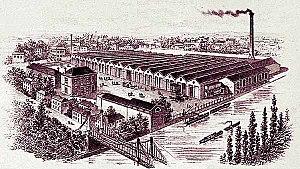
Elbeuf est une commune française située dans le département de la Seine-Maritime en région Normandie.